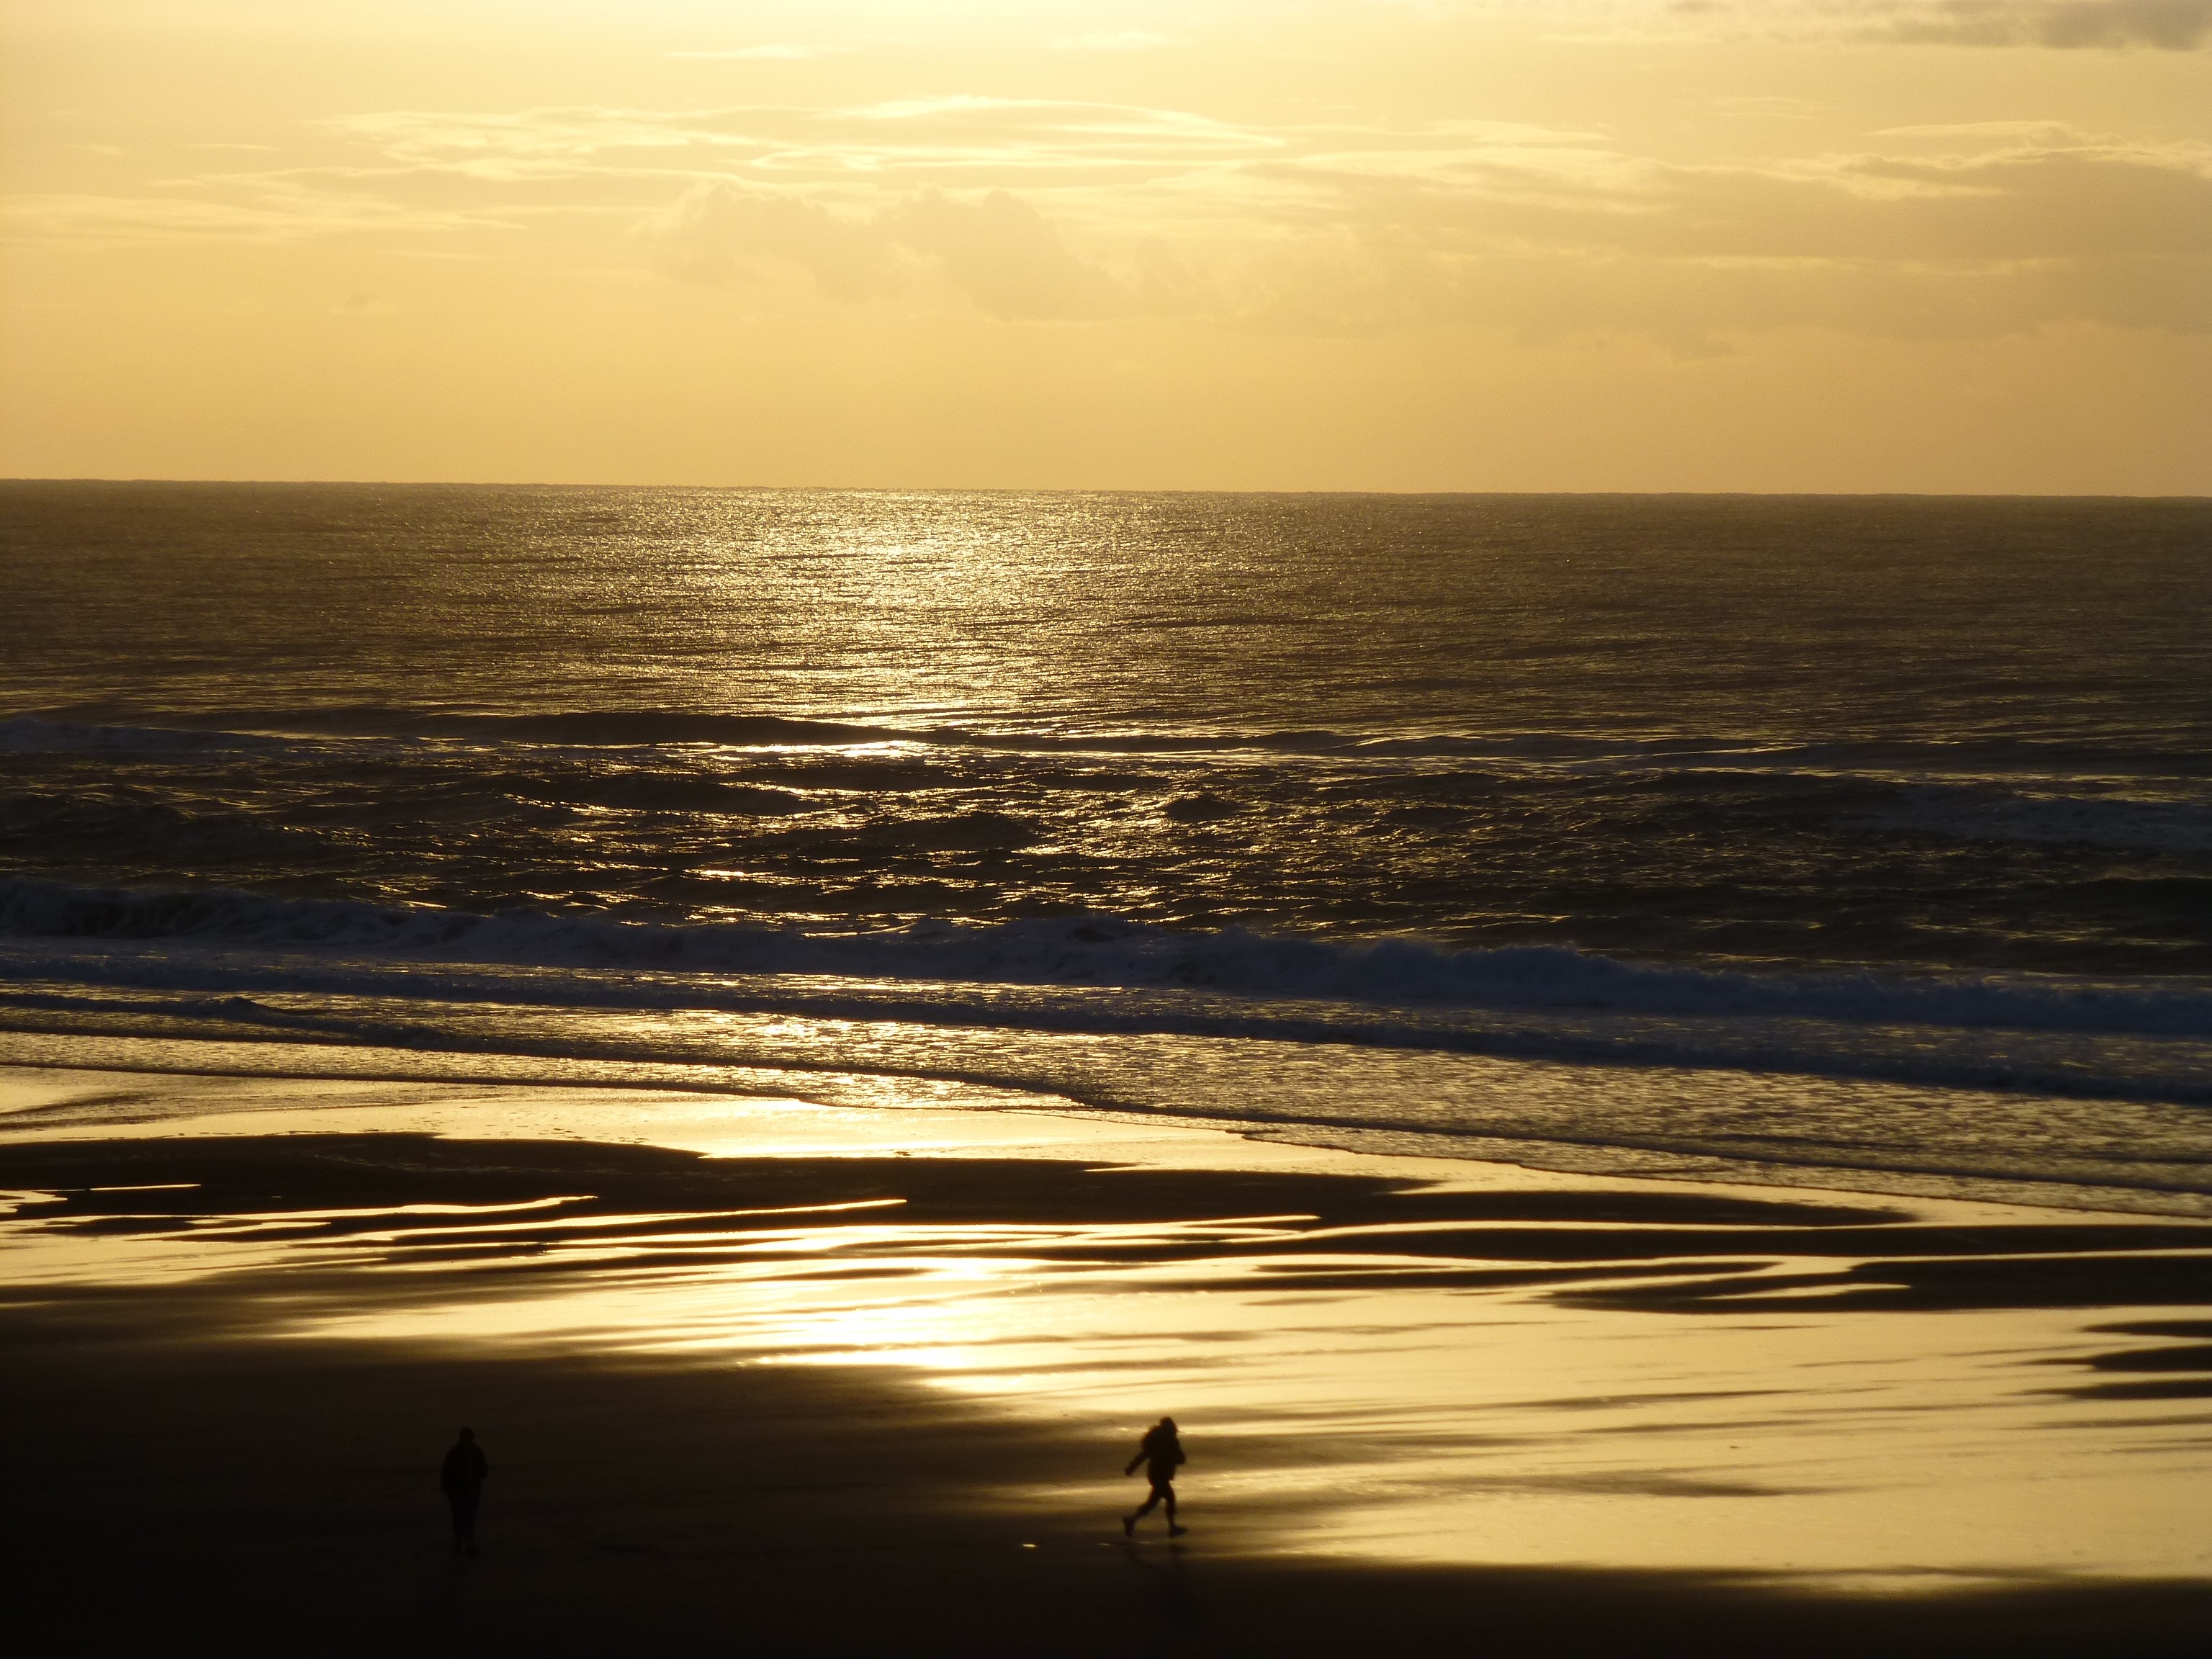
beach, sea, coast, sand, ocean, horizon, cloud, sun, sunrise, sunset, sunlight, morning, shore, wave, dawn, dusk, evening, reflection, bay, jogger, body of water, oregon, afterglow, pacific ocean, golden sunset, lincoln city, wind wave